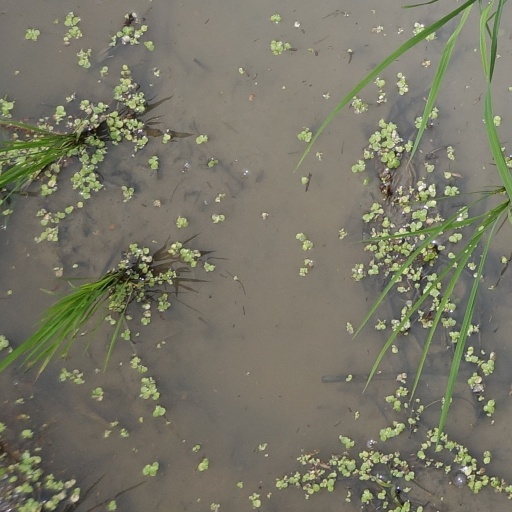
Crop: rice